I Don Giovanni della Costa Azzurra

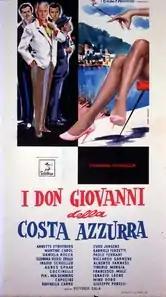

I Don Giovanni della Costa Azzurra ("Don Juan of the French Riviera"), released in English-speaking countries as Beach Casanova, is a 1962 Italian comedy film, directed by Vittorio Sala. It stars Curd Jürgens, Annette Stroyberg, Martine Carol and Gabriele Ferzetti.